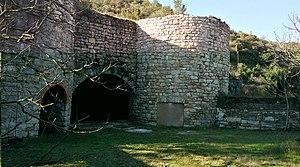
La façade des fours et l'entrée de la halle voûtée
Cet article répertorie les fours à chaux en France, classés par région, puis par département, puis par ordre alphabétique des communes.